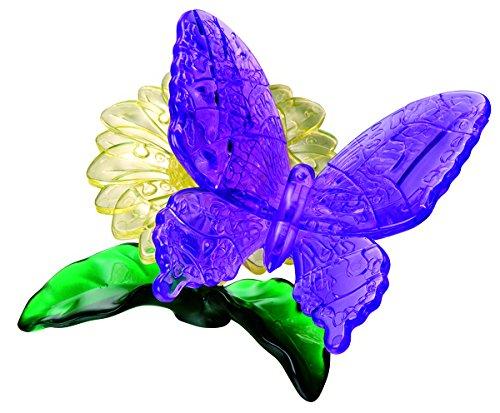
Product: BePuzzled Original 3D Crystal Jigsaw Puzzle - Butterfly & Flower Animal Assembly Brain Teaser, Fun Model Toy Gift Decoration for Adults & Kids Age 12 and Up, 41 Pieces (Level 1)
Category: Toys & Games | Puzzles | Brain Teasers
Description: The Butterfly 3D Crystal Puzzle from BePuzzled is a sleek, translucent, crystalline puzzle with 41 unique interlocking pieces.
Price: $10.74
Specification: ProductDimensions:3.8x2x5.8inches|ItemWeight:4ounces|ShippingWeight:4ounces(Viewshippingratesandpolicies)|DomesticShipping:ItemcanbeshippedwithinU.S.|InternationalShipping:ThisitemcanbeshippedtoselectcountriesoutsideoftheU.S.LearnMore|ASIN:B0080H669O|Itemmodelnumber:30943|Manufacturerrecommendedage:12yearsandup